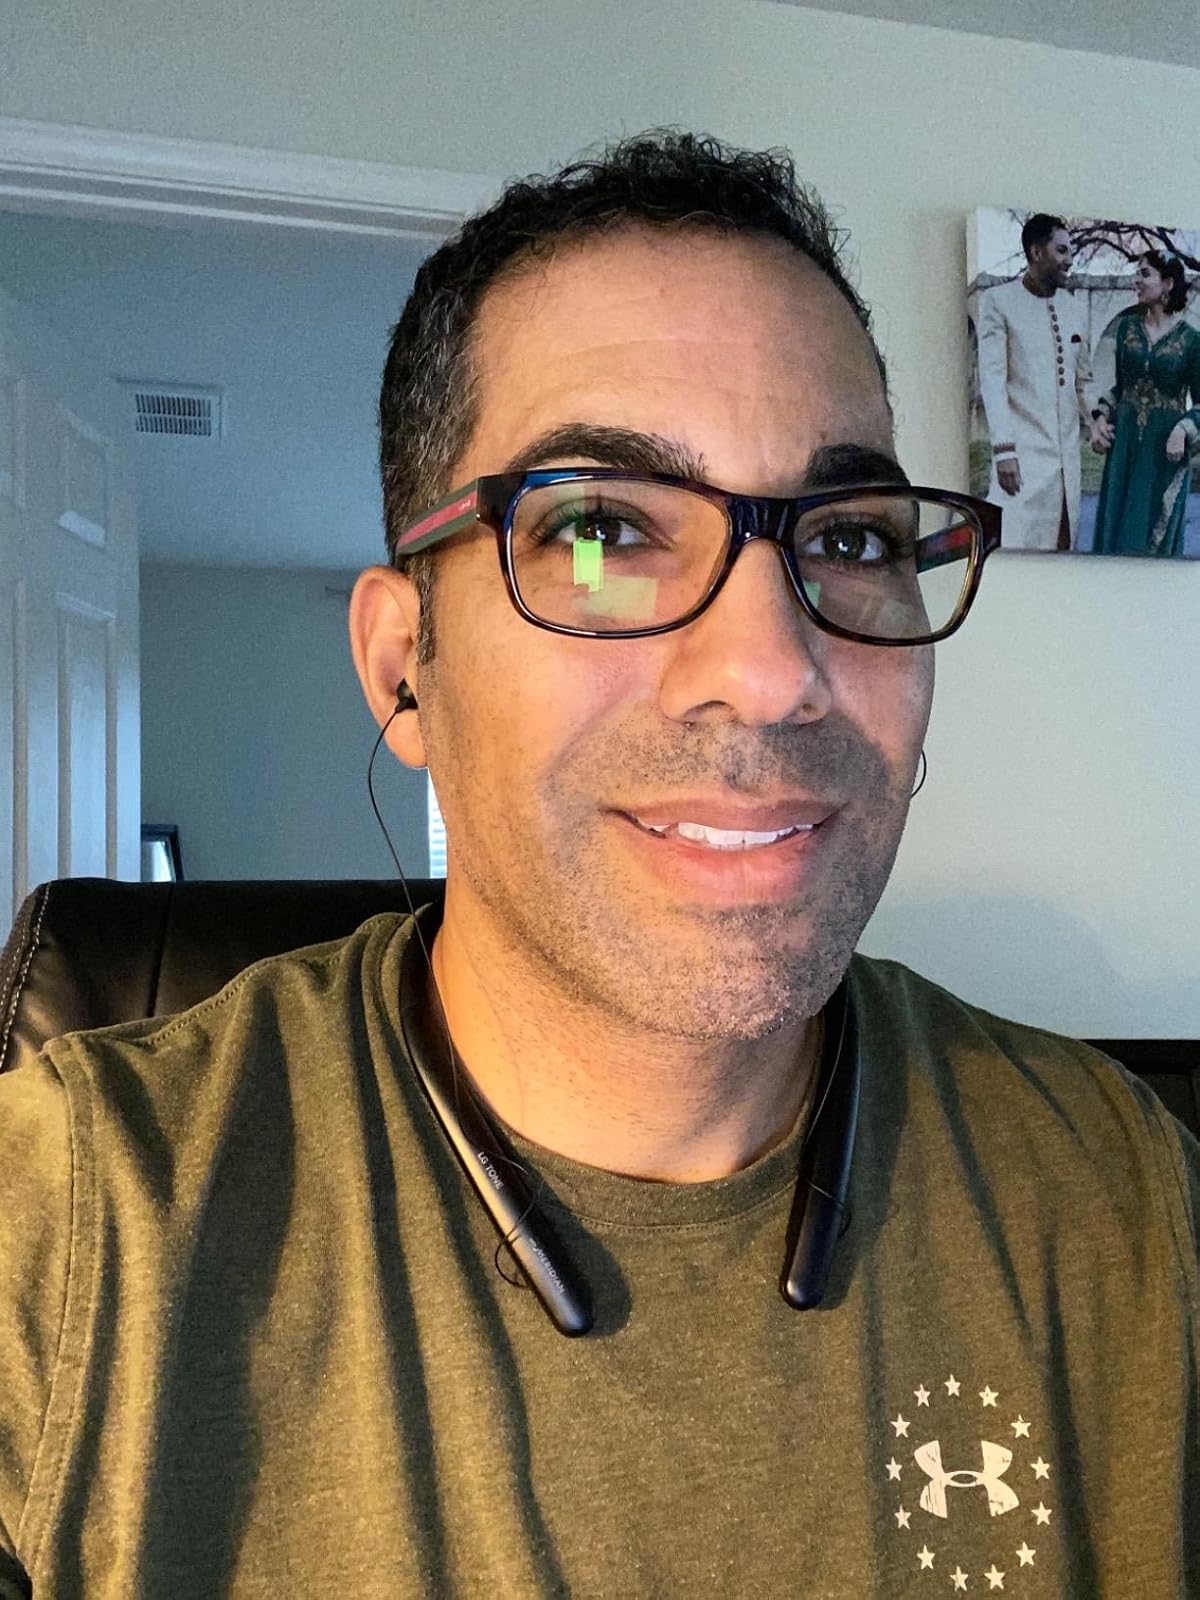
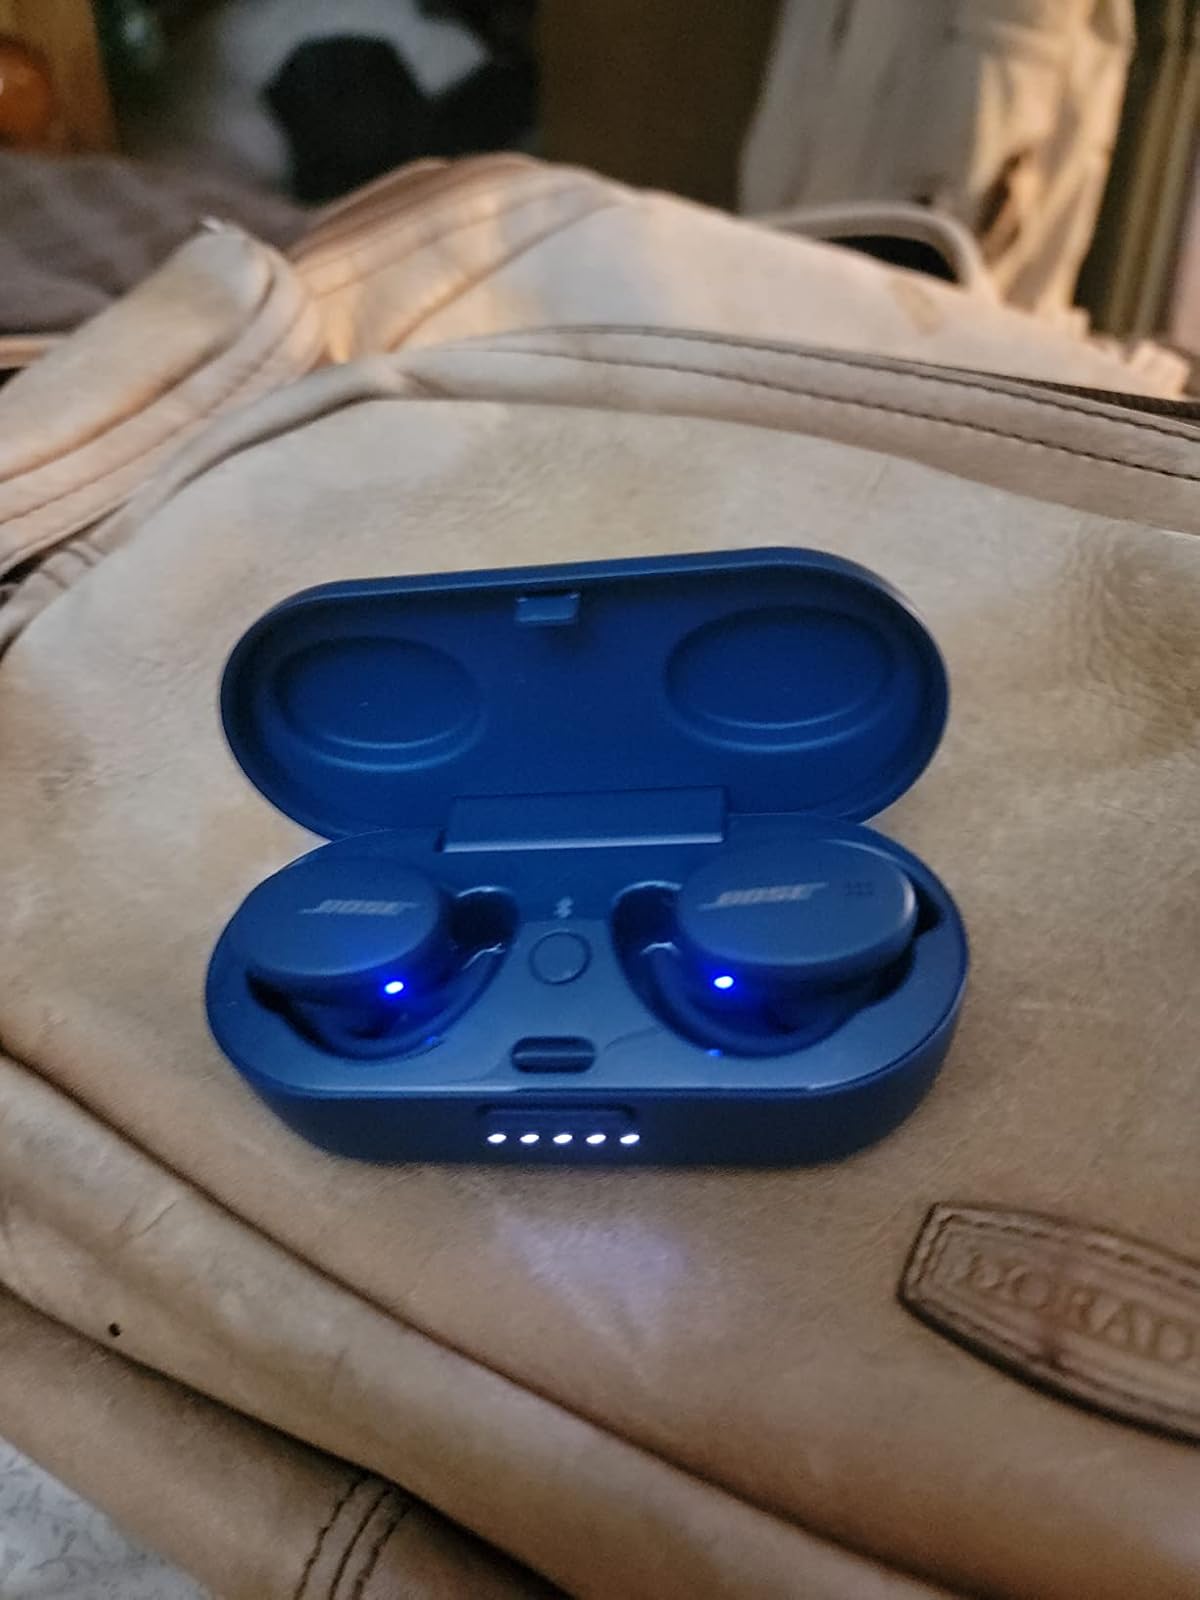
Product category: earbuds
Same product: no